Shoah (film)

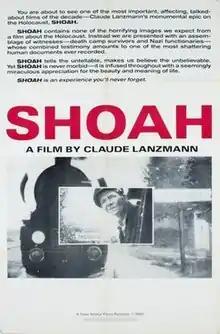
US theatrical release poster

Shoah is a 1985 French documentary film about the Holocaust (known as "Shoah" in Hebrew since the 1940s), directed by Claude Lanzmann. Over nine hours long and eleven years in the making, the film presents Lanzmann's interviews with survivors, witnesses and perpetrators during visits to German Holocaust sites across Poland, including extermination camps.